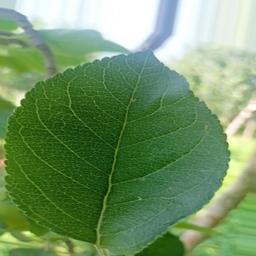
Label: Healthy